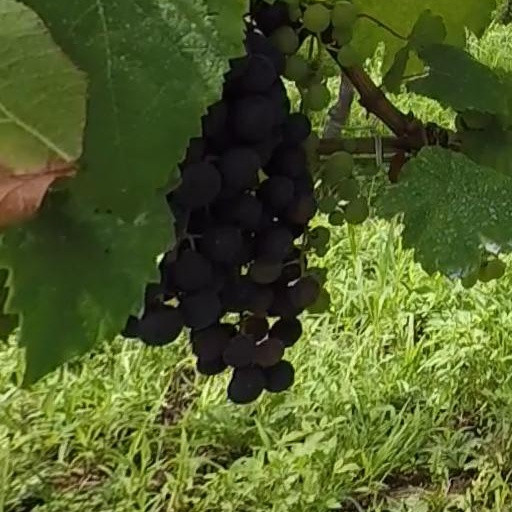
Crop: grape